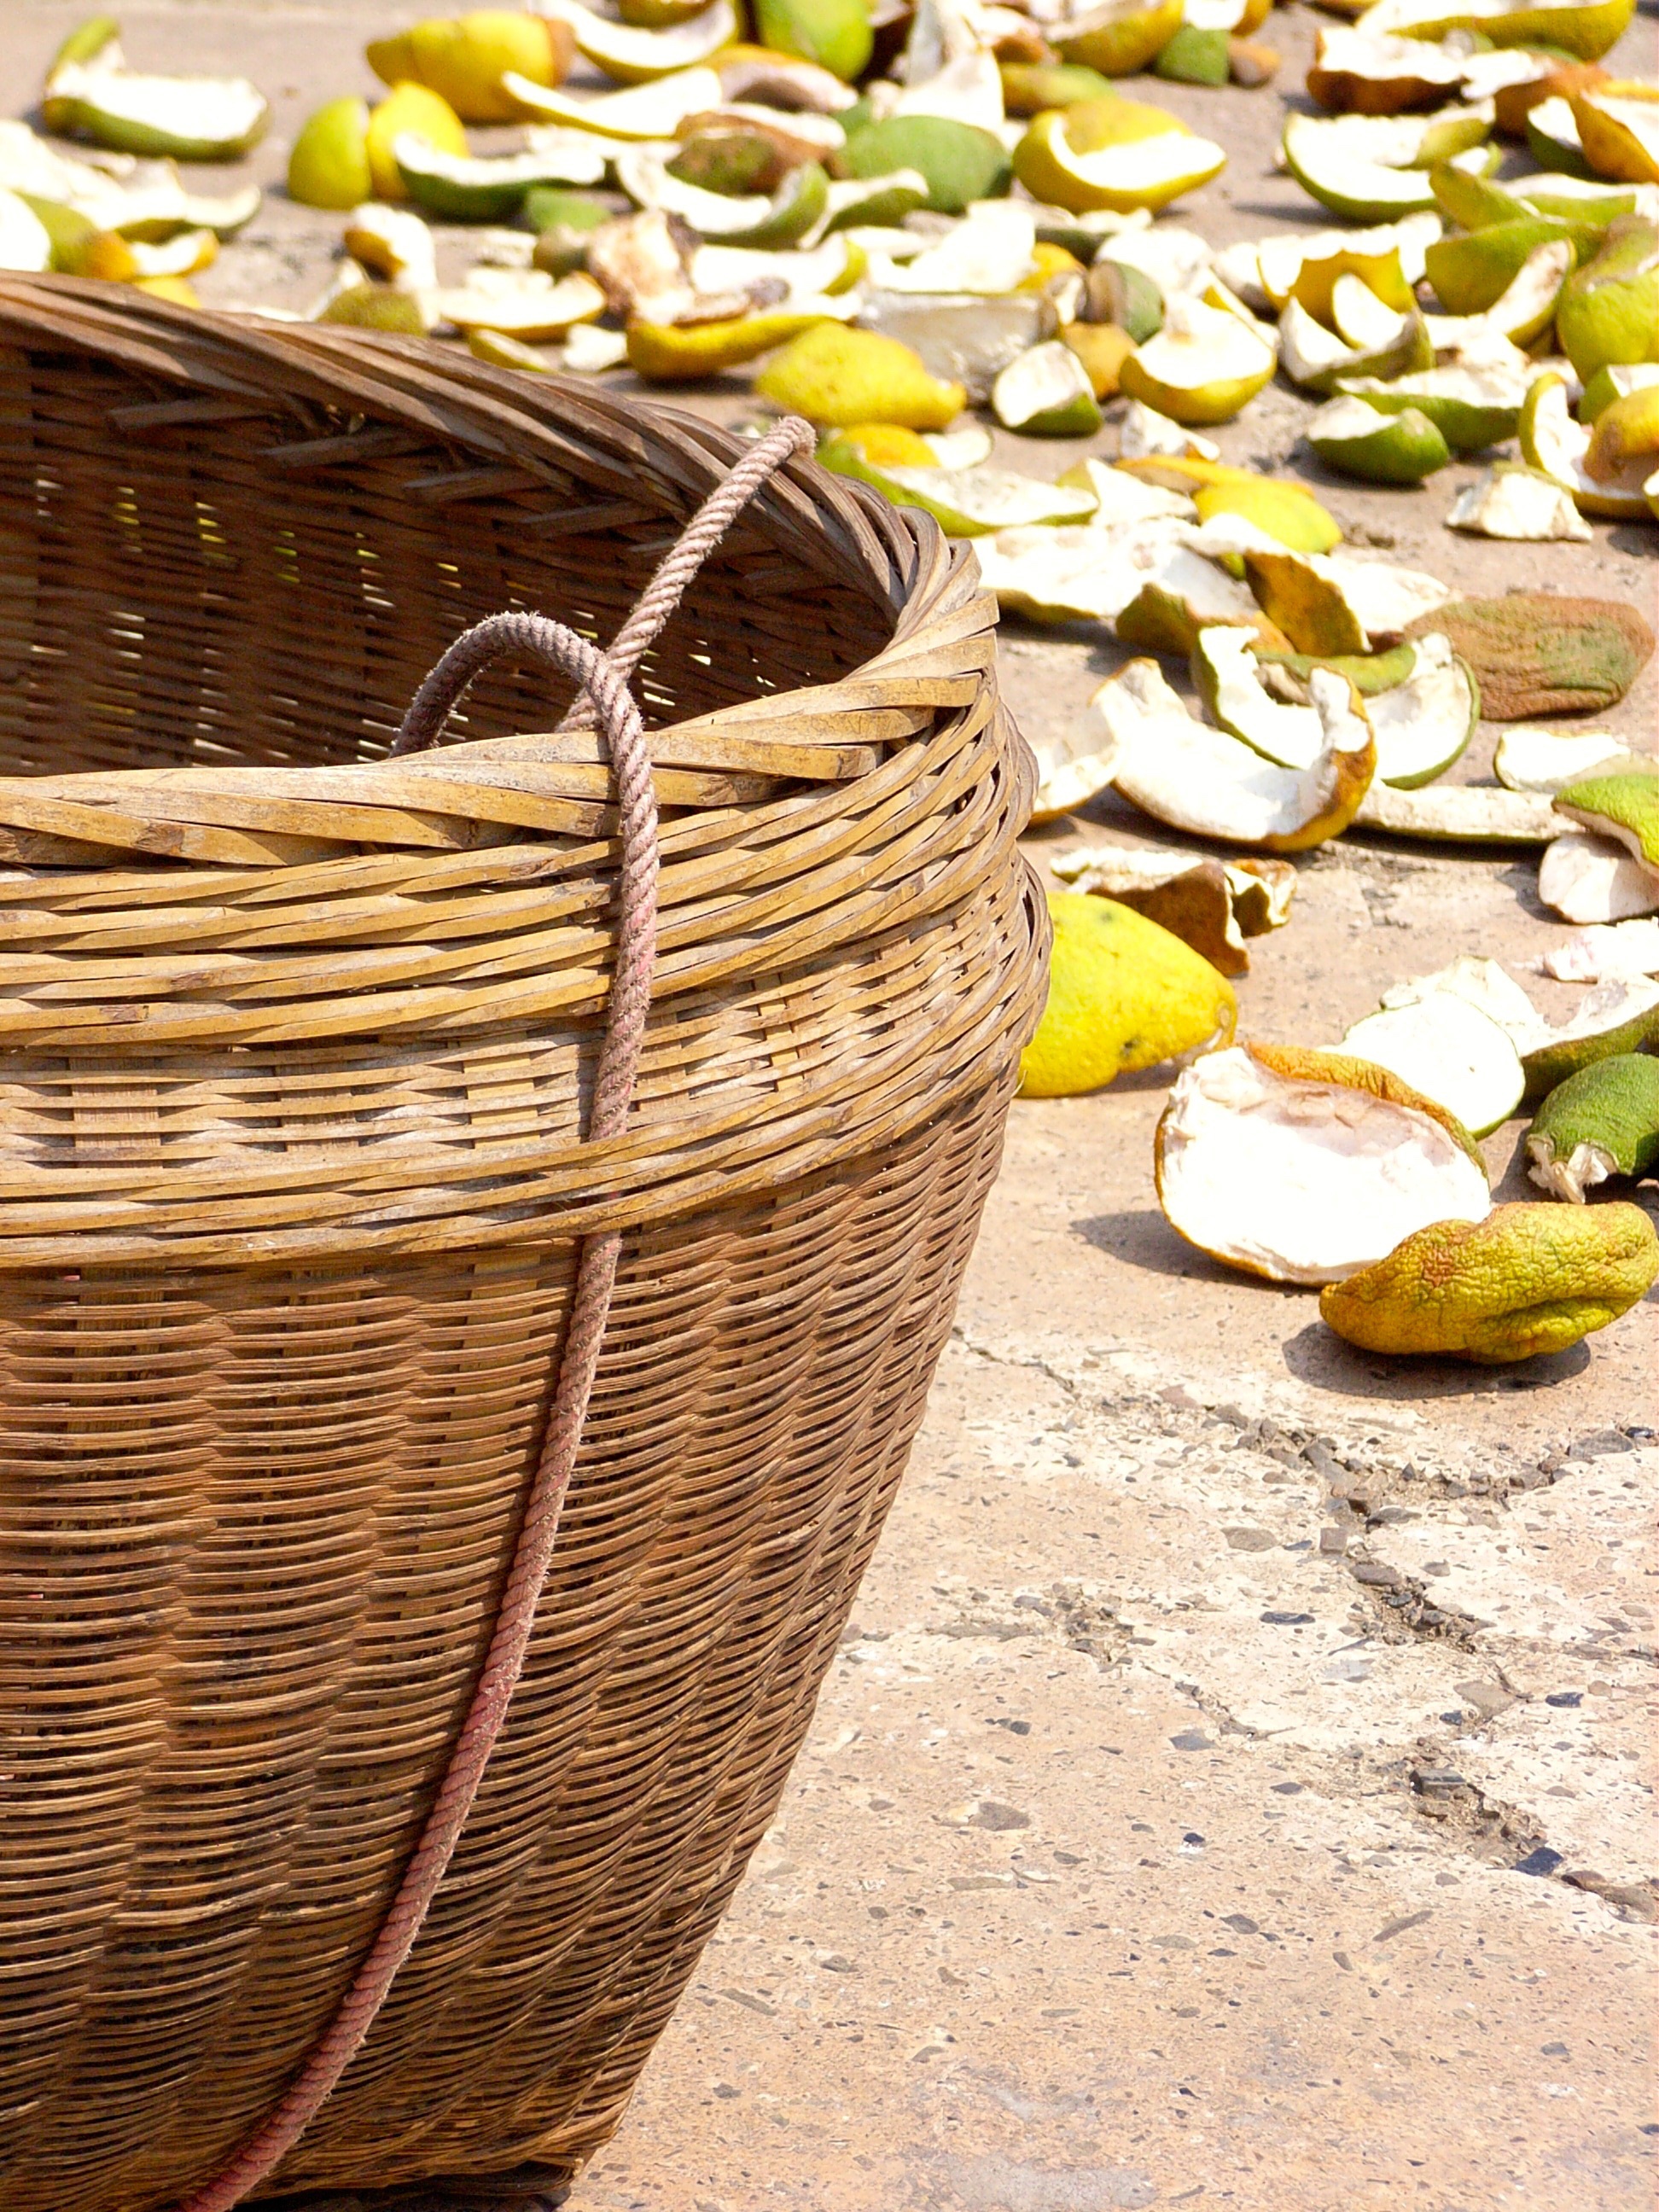
orange, food, produce, basket, shell, lemon, wicker, man made object, grass family